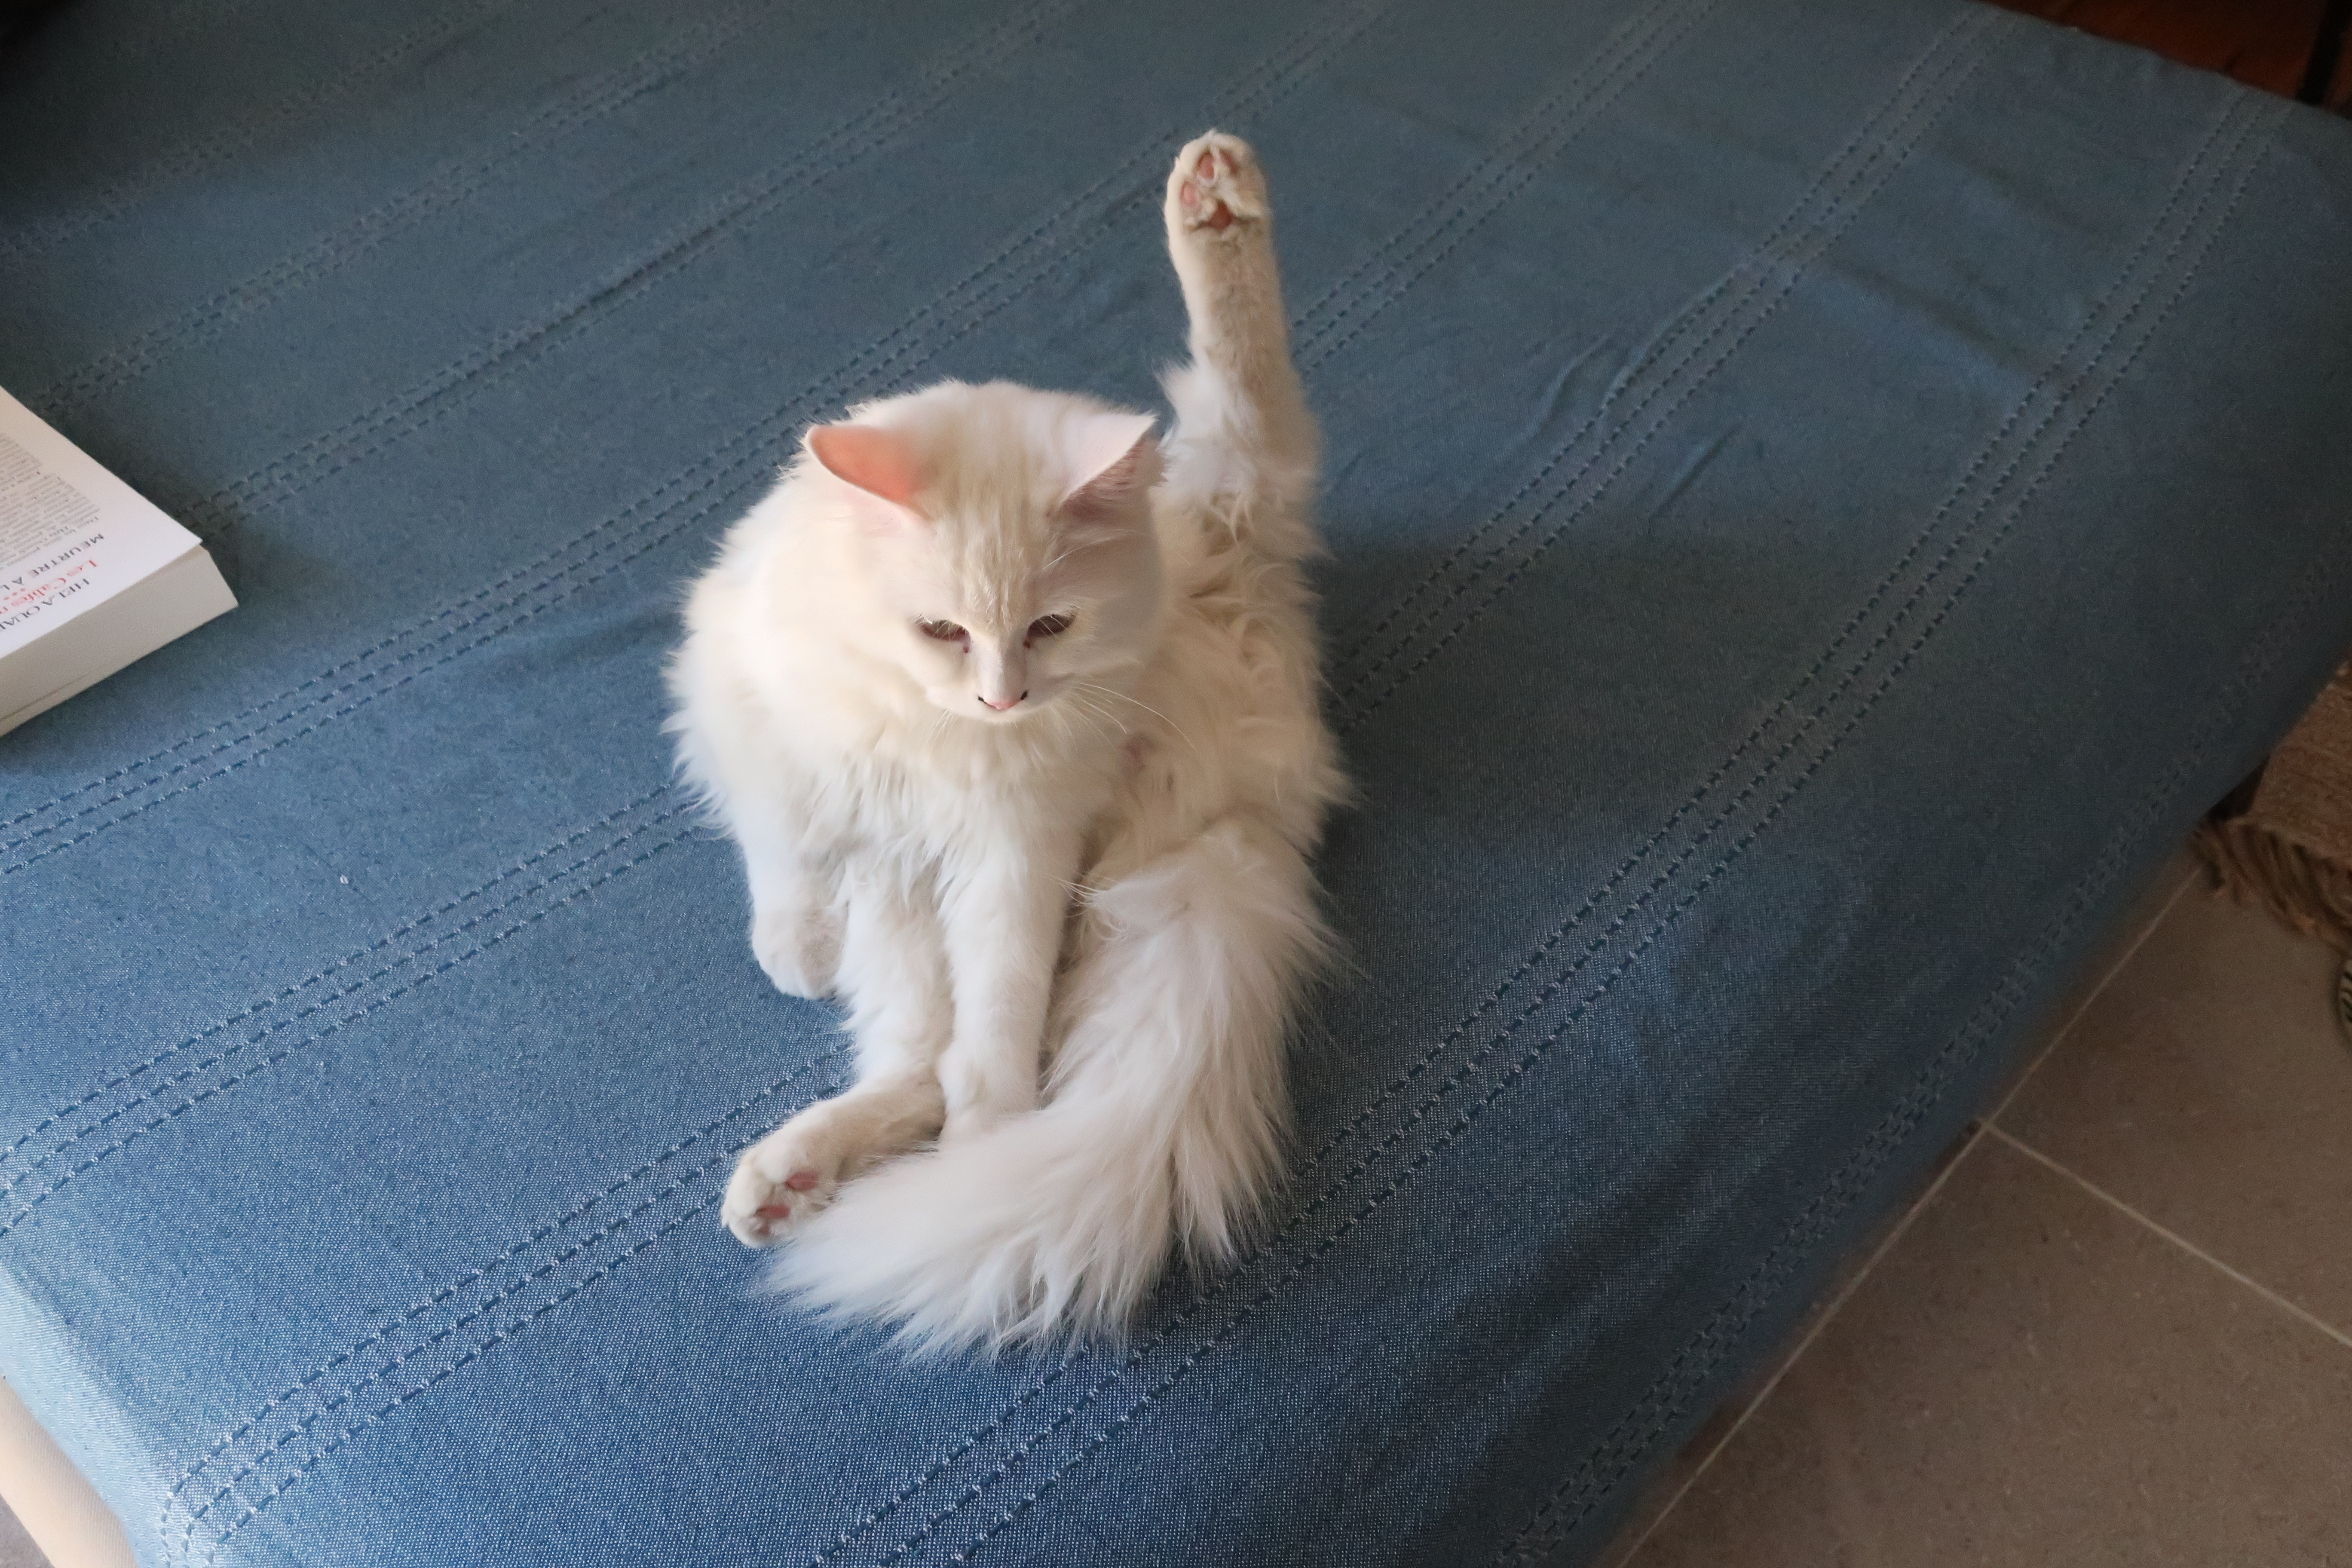
animal, cat, portrait, mackerel, eyes, pet, fur, domestic, carnivore, gesture, whiskers, small to medium sized cats, felidae, fawn, comfort, tail, snout, wood, paw, flooring, hardwood, tile flooring, claw, plant